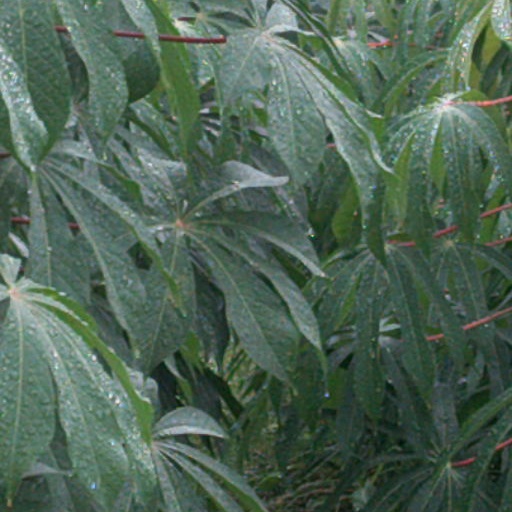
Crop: cassava